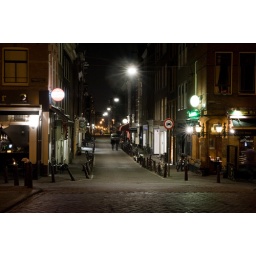
On a clear night standing on the Prinsenstraat bridge over the Prinsengracht canal in the Jordaan